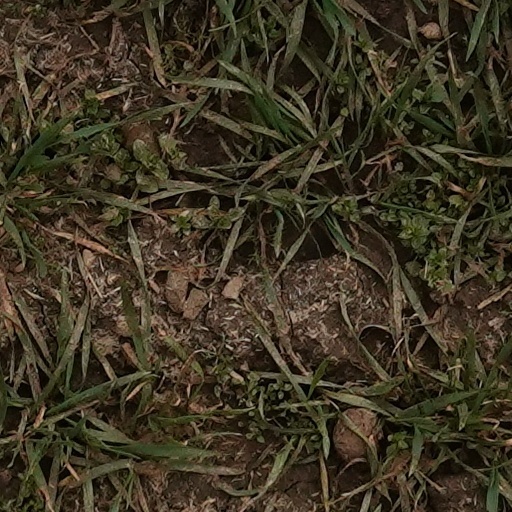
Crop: wheat